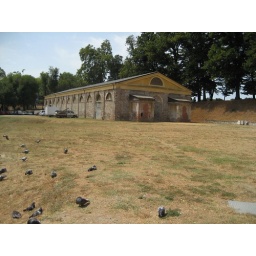
you can see the city walls in the background. it's a public space with trees and a walking/ biking trail.